Firearm

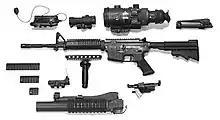
The M4 carbine, a modern service rifle capable of being fired automatically. It is in service by the U.S. military and has a wide ability for customization.

Most early firearms were muzzle-loading. This form of loading has several disadvantages, such as a slow rate of fire and having to expose oneself to enemy fire to reload—as the weapon had to be pointed upright so the powder could be poured through the muzzle into the breech, followed by the ramming the projectile into the breech. As effective methods of sealing the breech developed along with sturdy, weatherproof, self-contained metallic cartridges, muzzle-loaders were replaced by single-shot breech loaders. Eventually, single-shot weapons were replaced by the following repeater-type weapons.